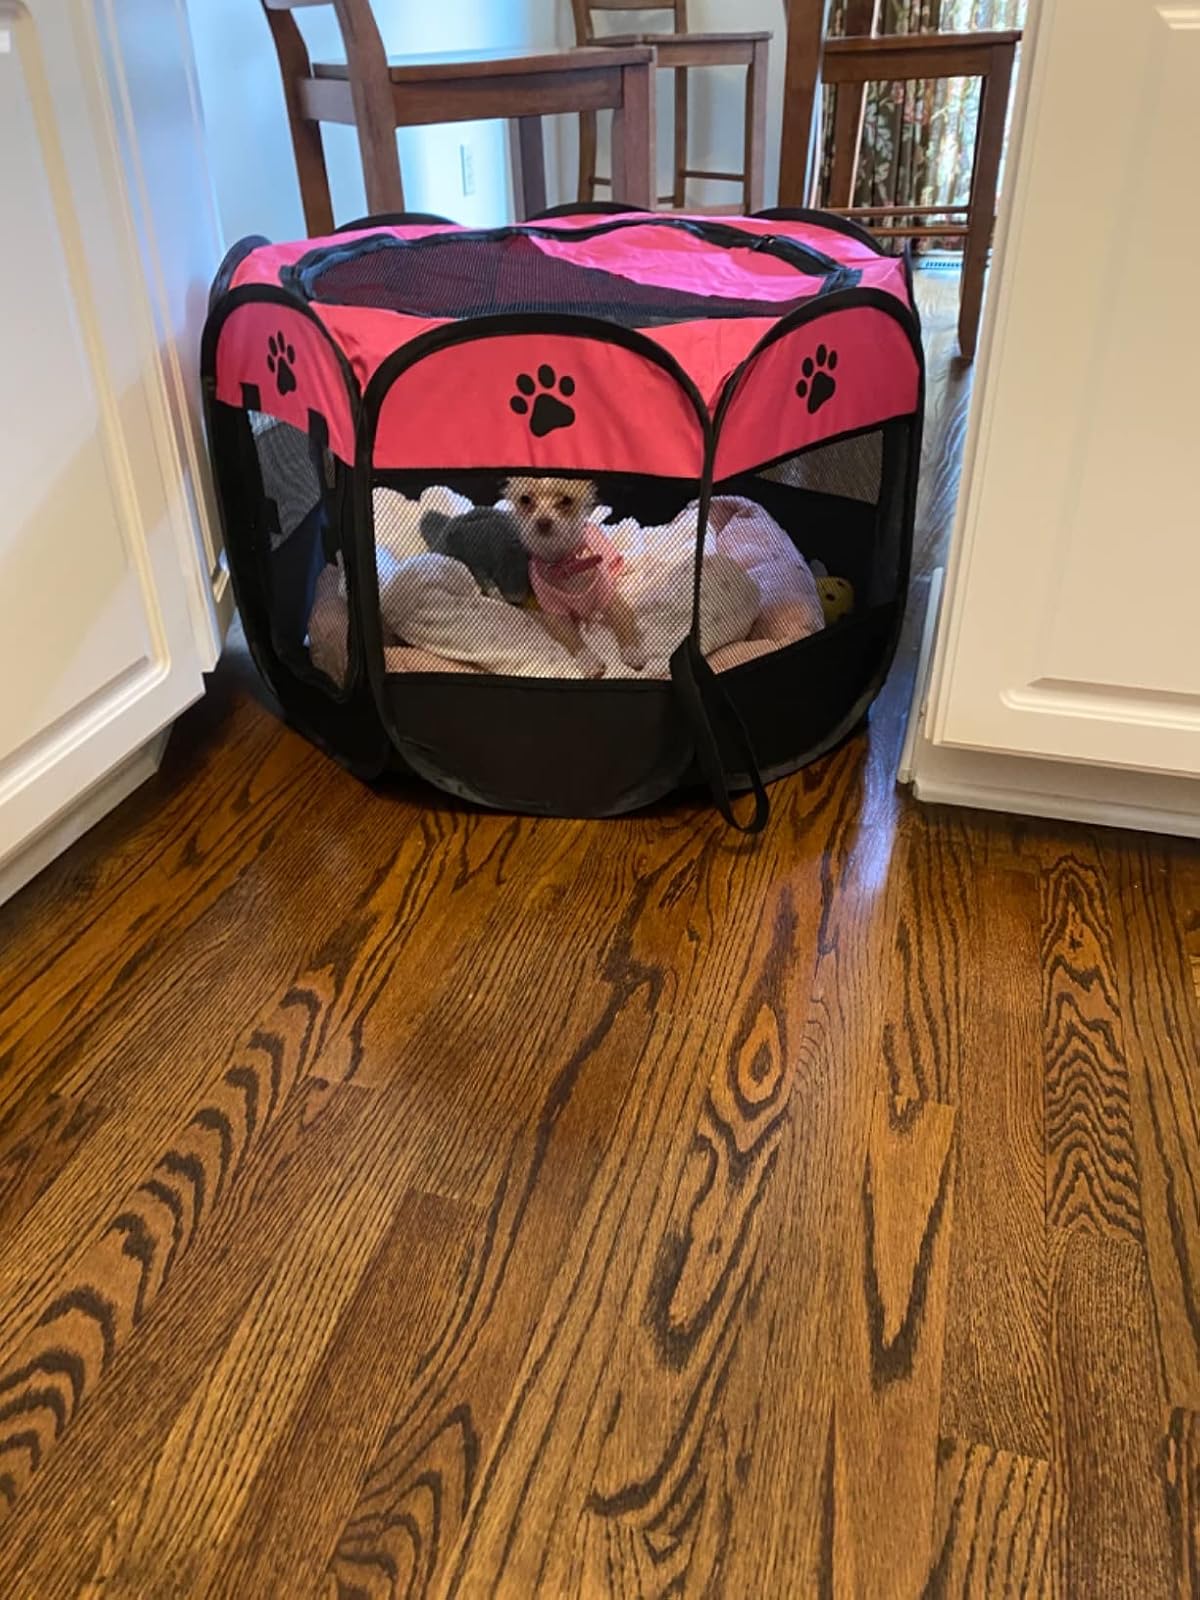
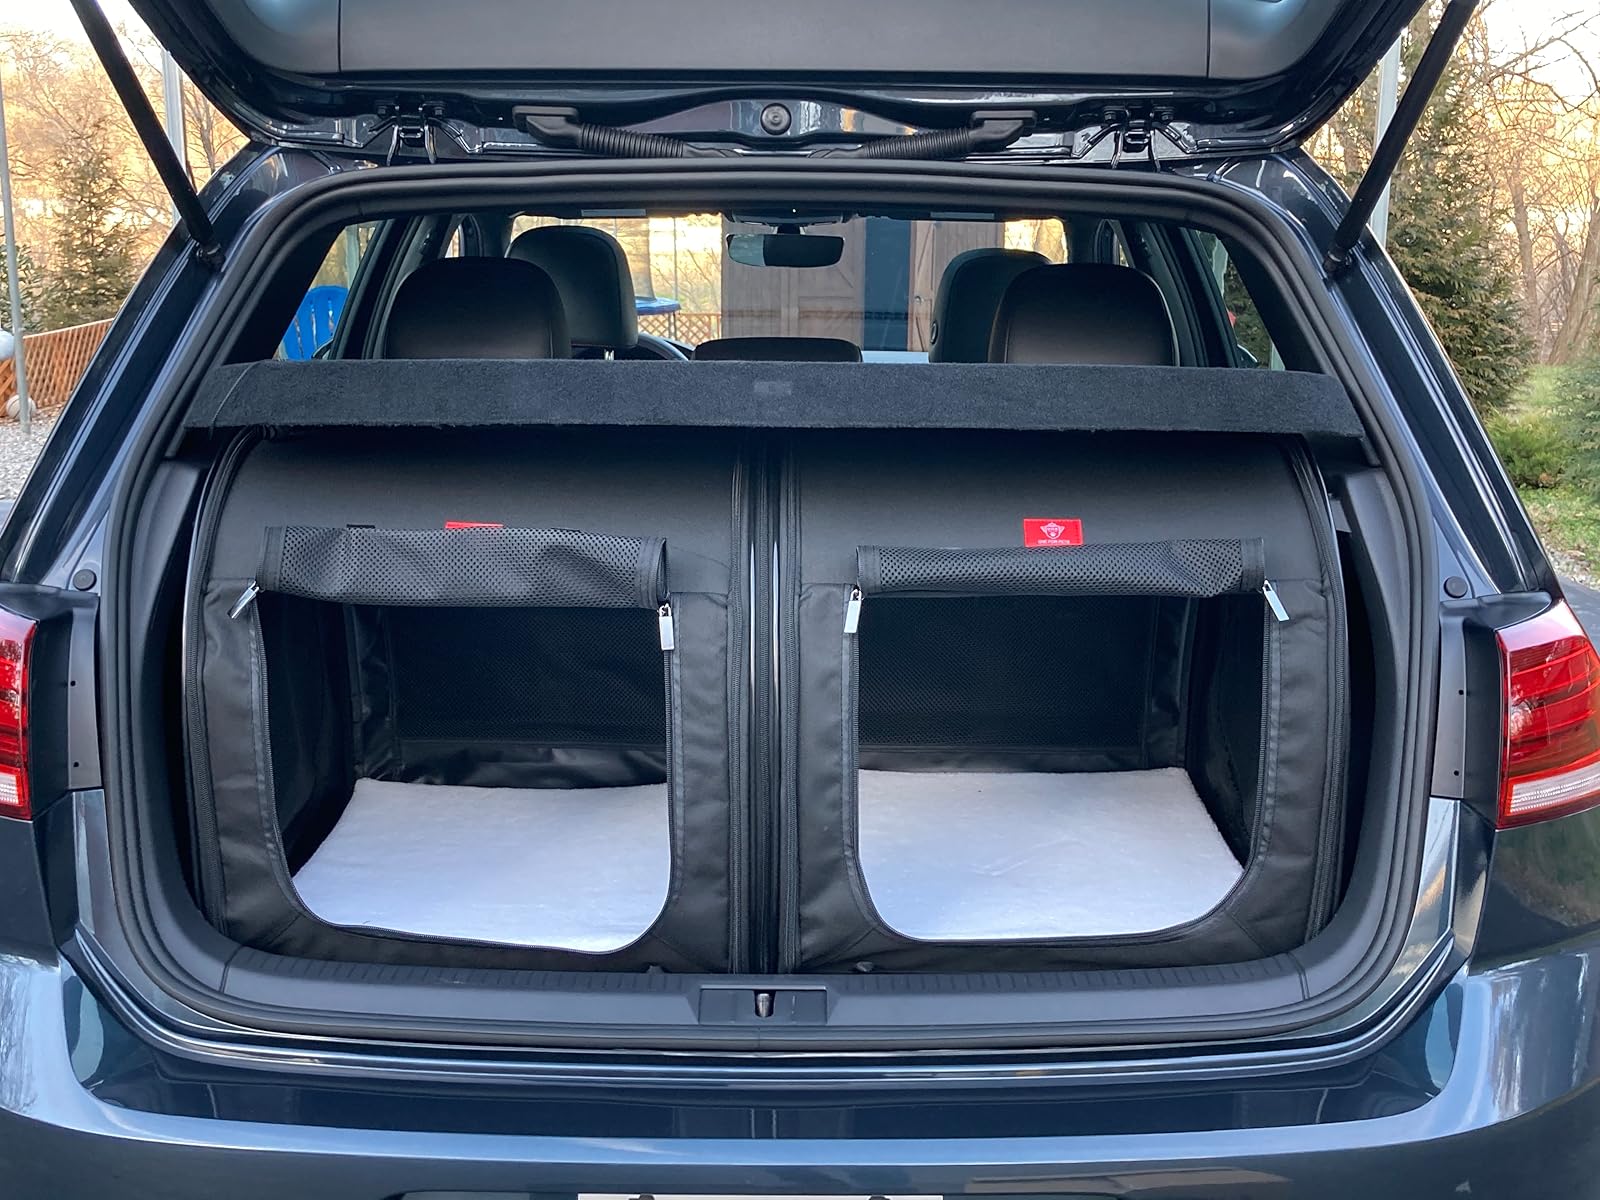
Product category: items_kennel
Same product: no